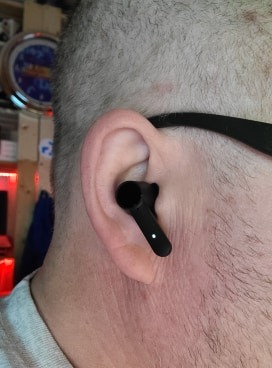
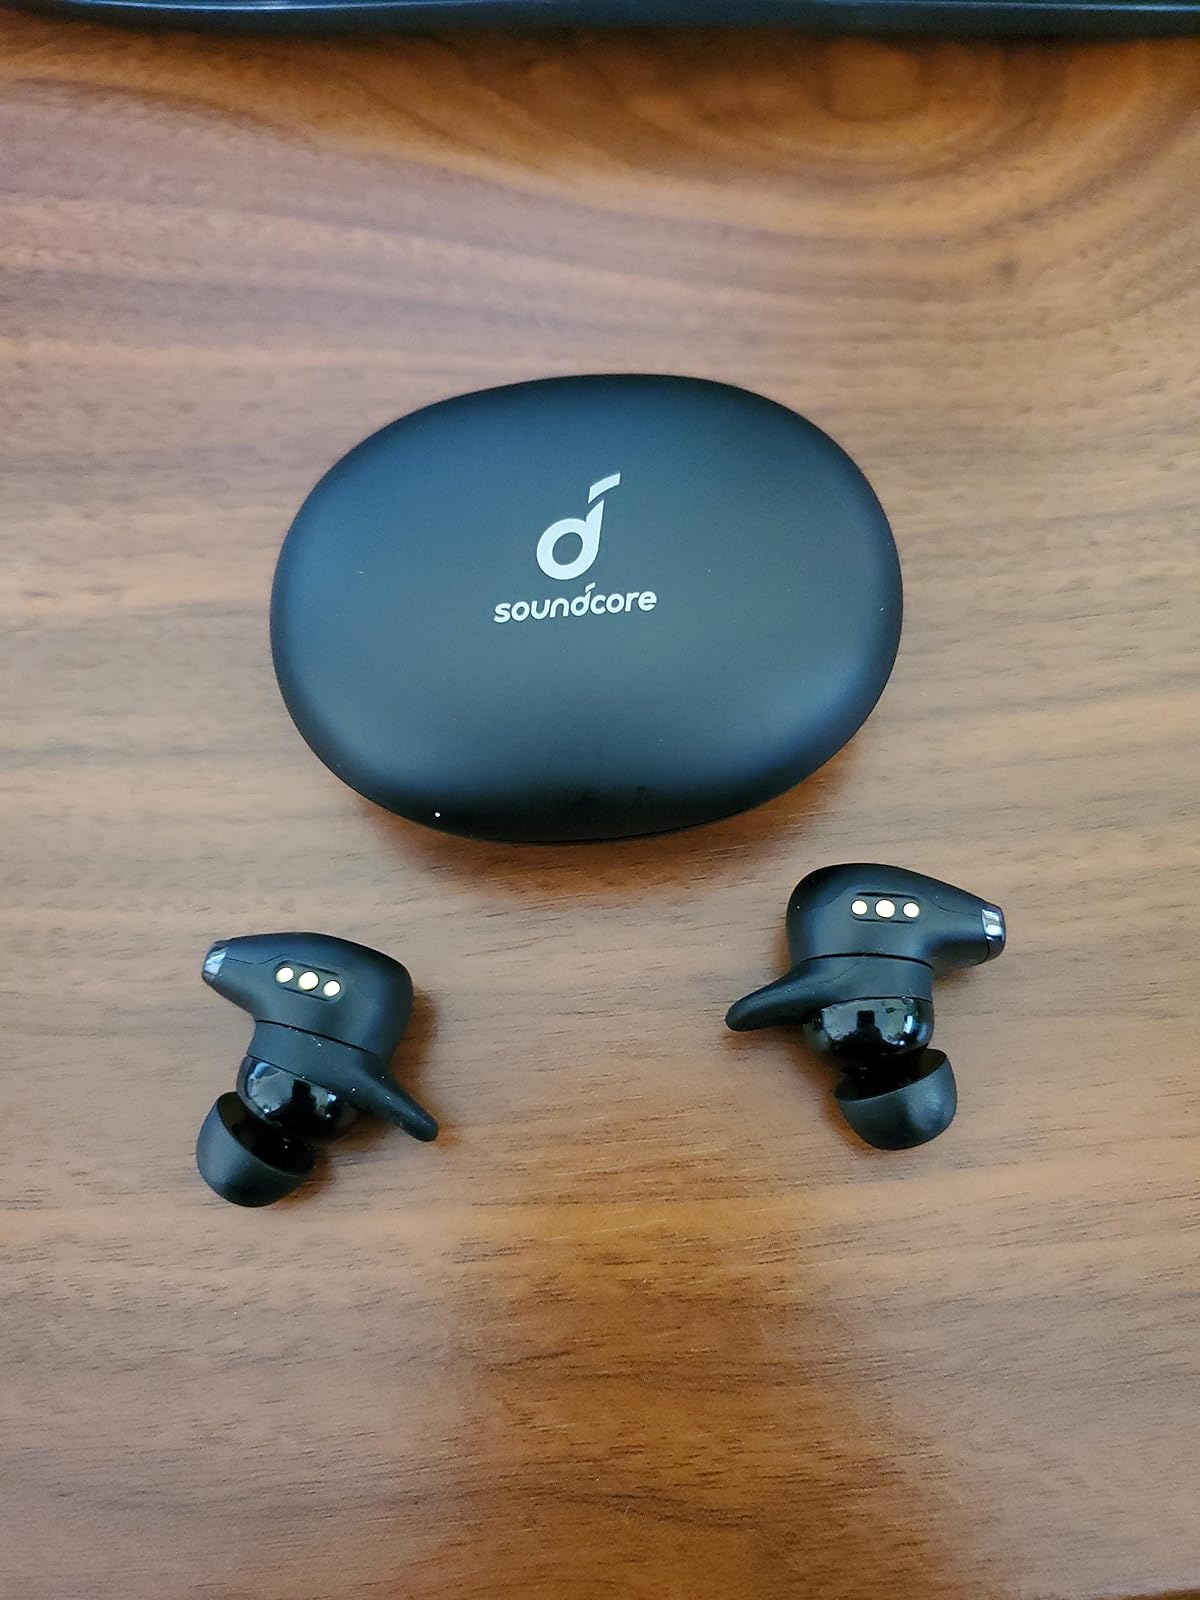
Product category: earbuds
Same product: no